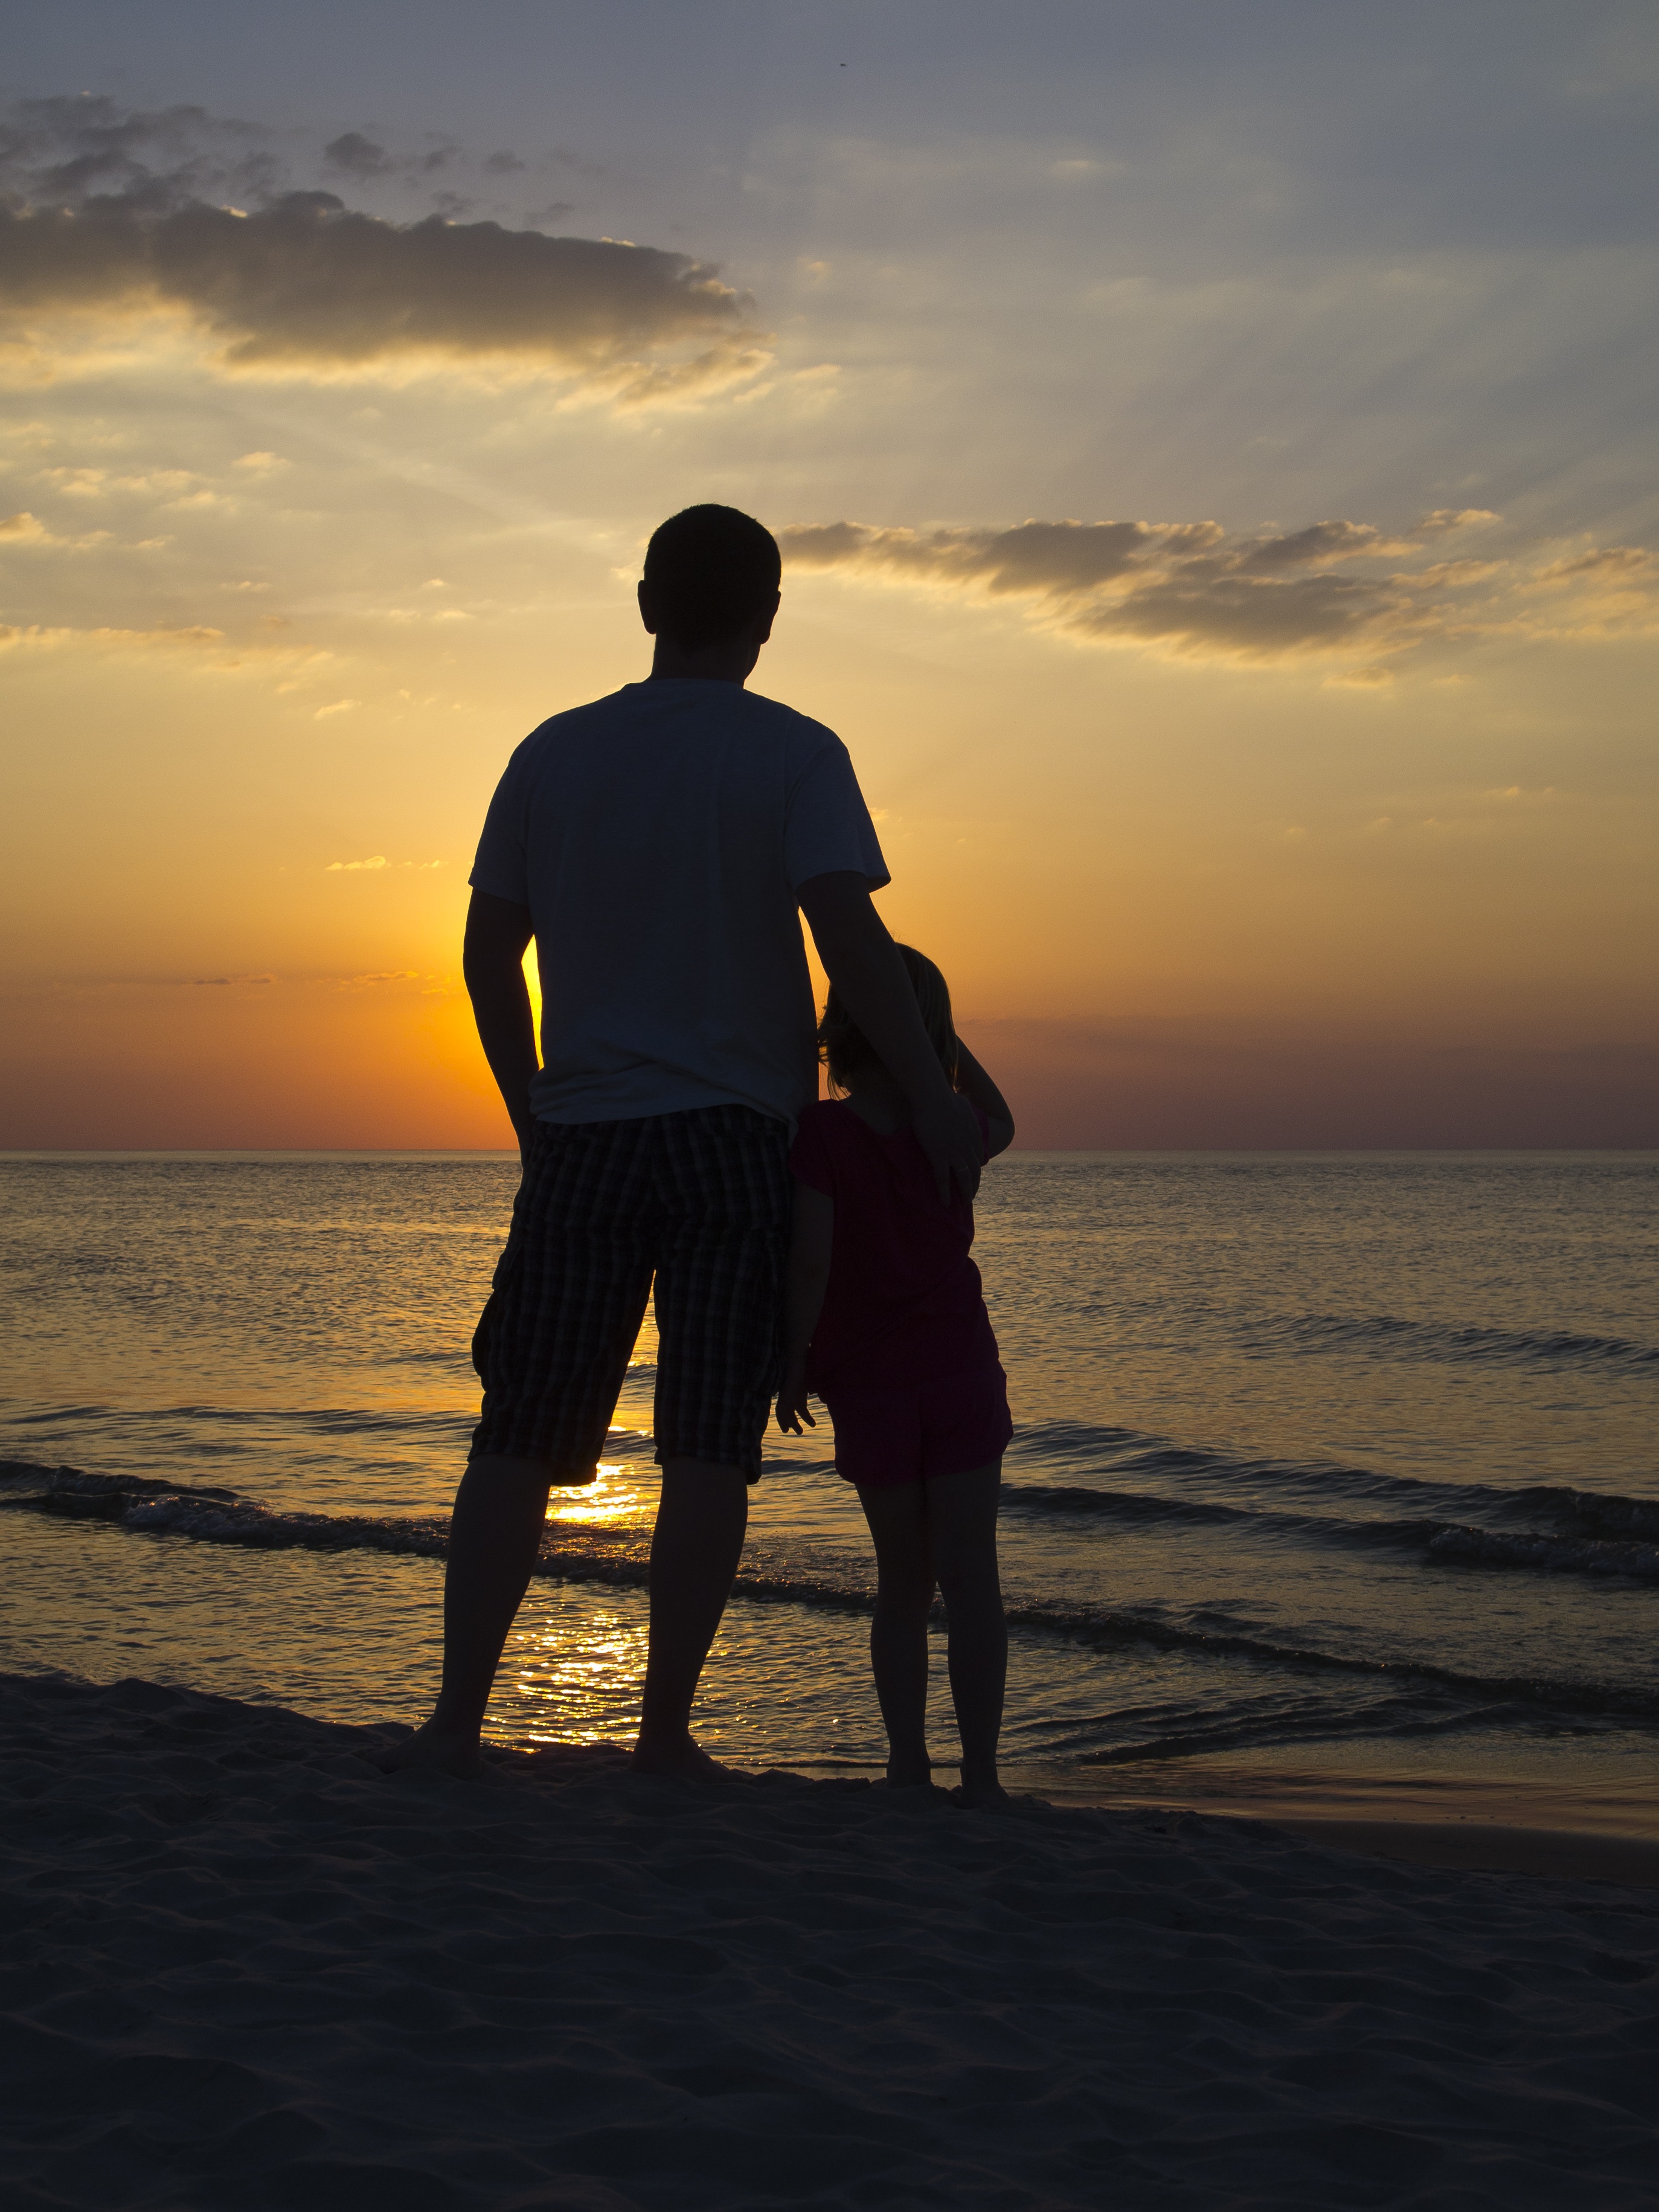
beach, landscape, sea, coast, nature, sand, ocean, horizon, silhouette, light, cloud, sky, sunrise, sunset, sunlight, morning, wave, dawn, summer, male, dusk, love, evening, child, family, west, clouds, holidays, the sun, the rays, the coast, the baltic sea, the waves, the proximity of the